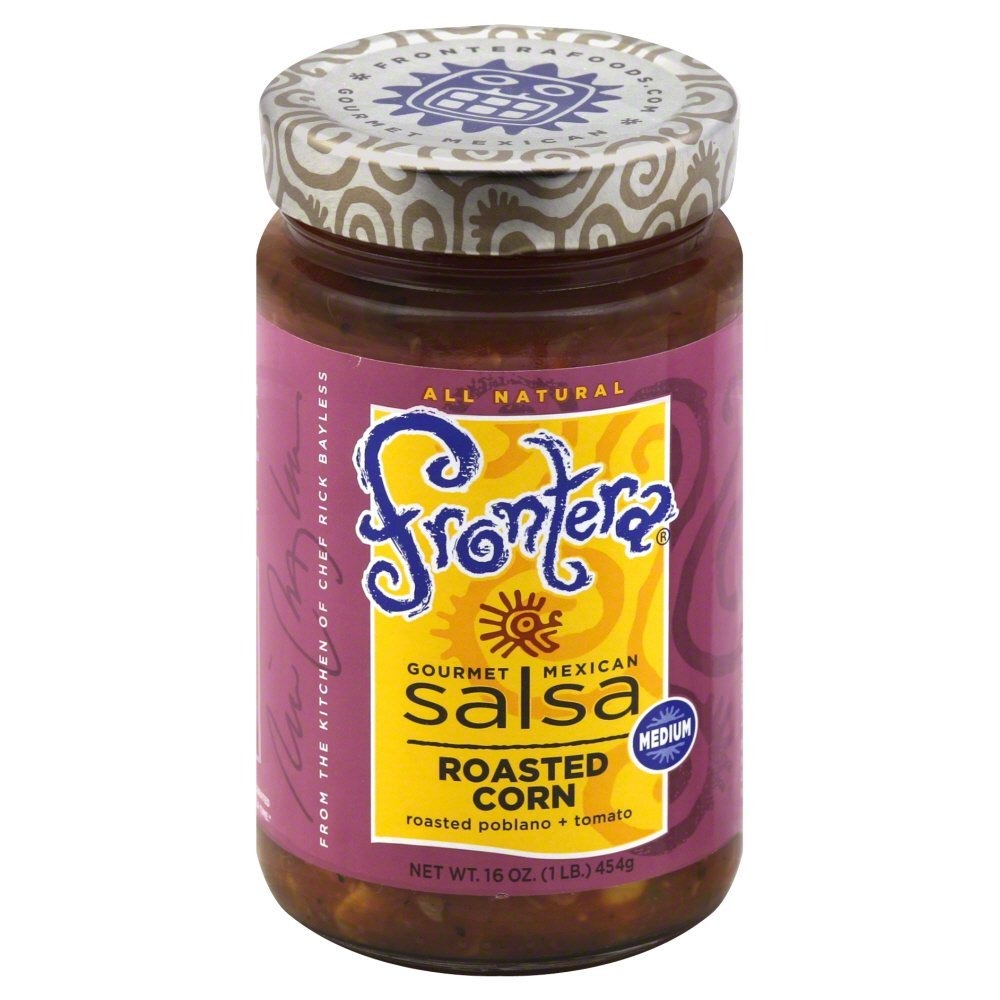
Item Name: Frontera Foods Inc. Salsa, Med Corn & Poblano, 16-Ounce (Pack of 6)
Bullet Point 1: Made from fresh ingredients
Bullet Point 2: Gluten Free
Bullet Point 3: No preservatives
Value: 96.0
Unit: oz

Price: 28.1